Answer in natural language. Considering the relative positions, is Doorway (marked C) above or below Doorway (marked B)? Choose between the following options: below or above
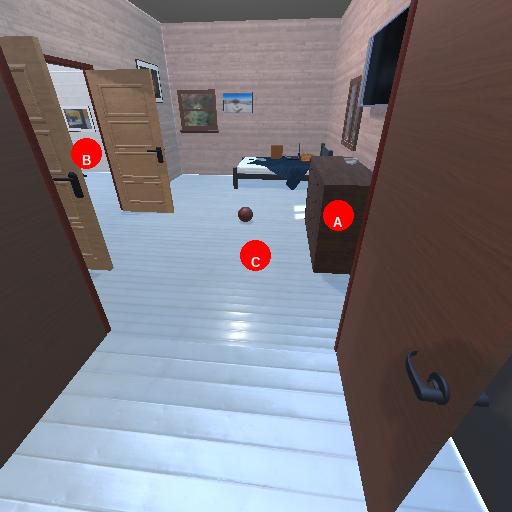
<answer>below</answer>